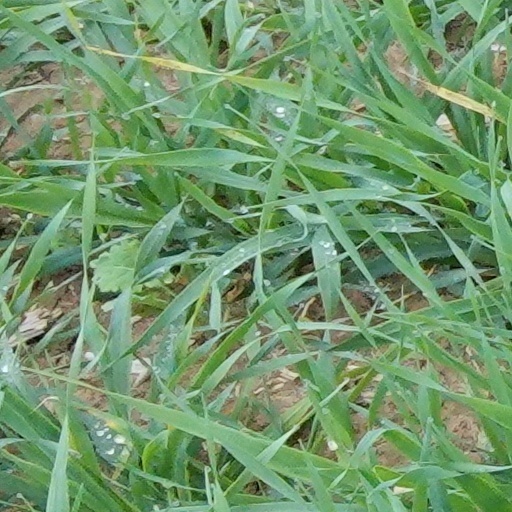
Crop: wheat